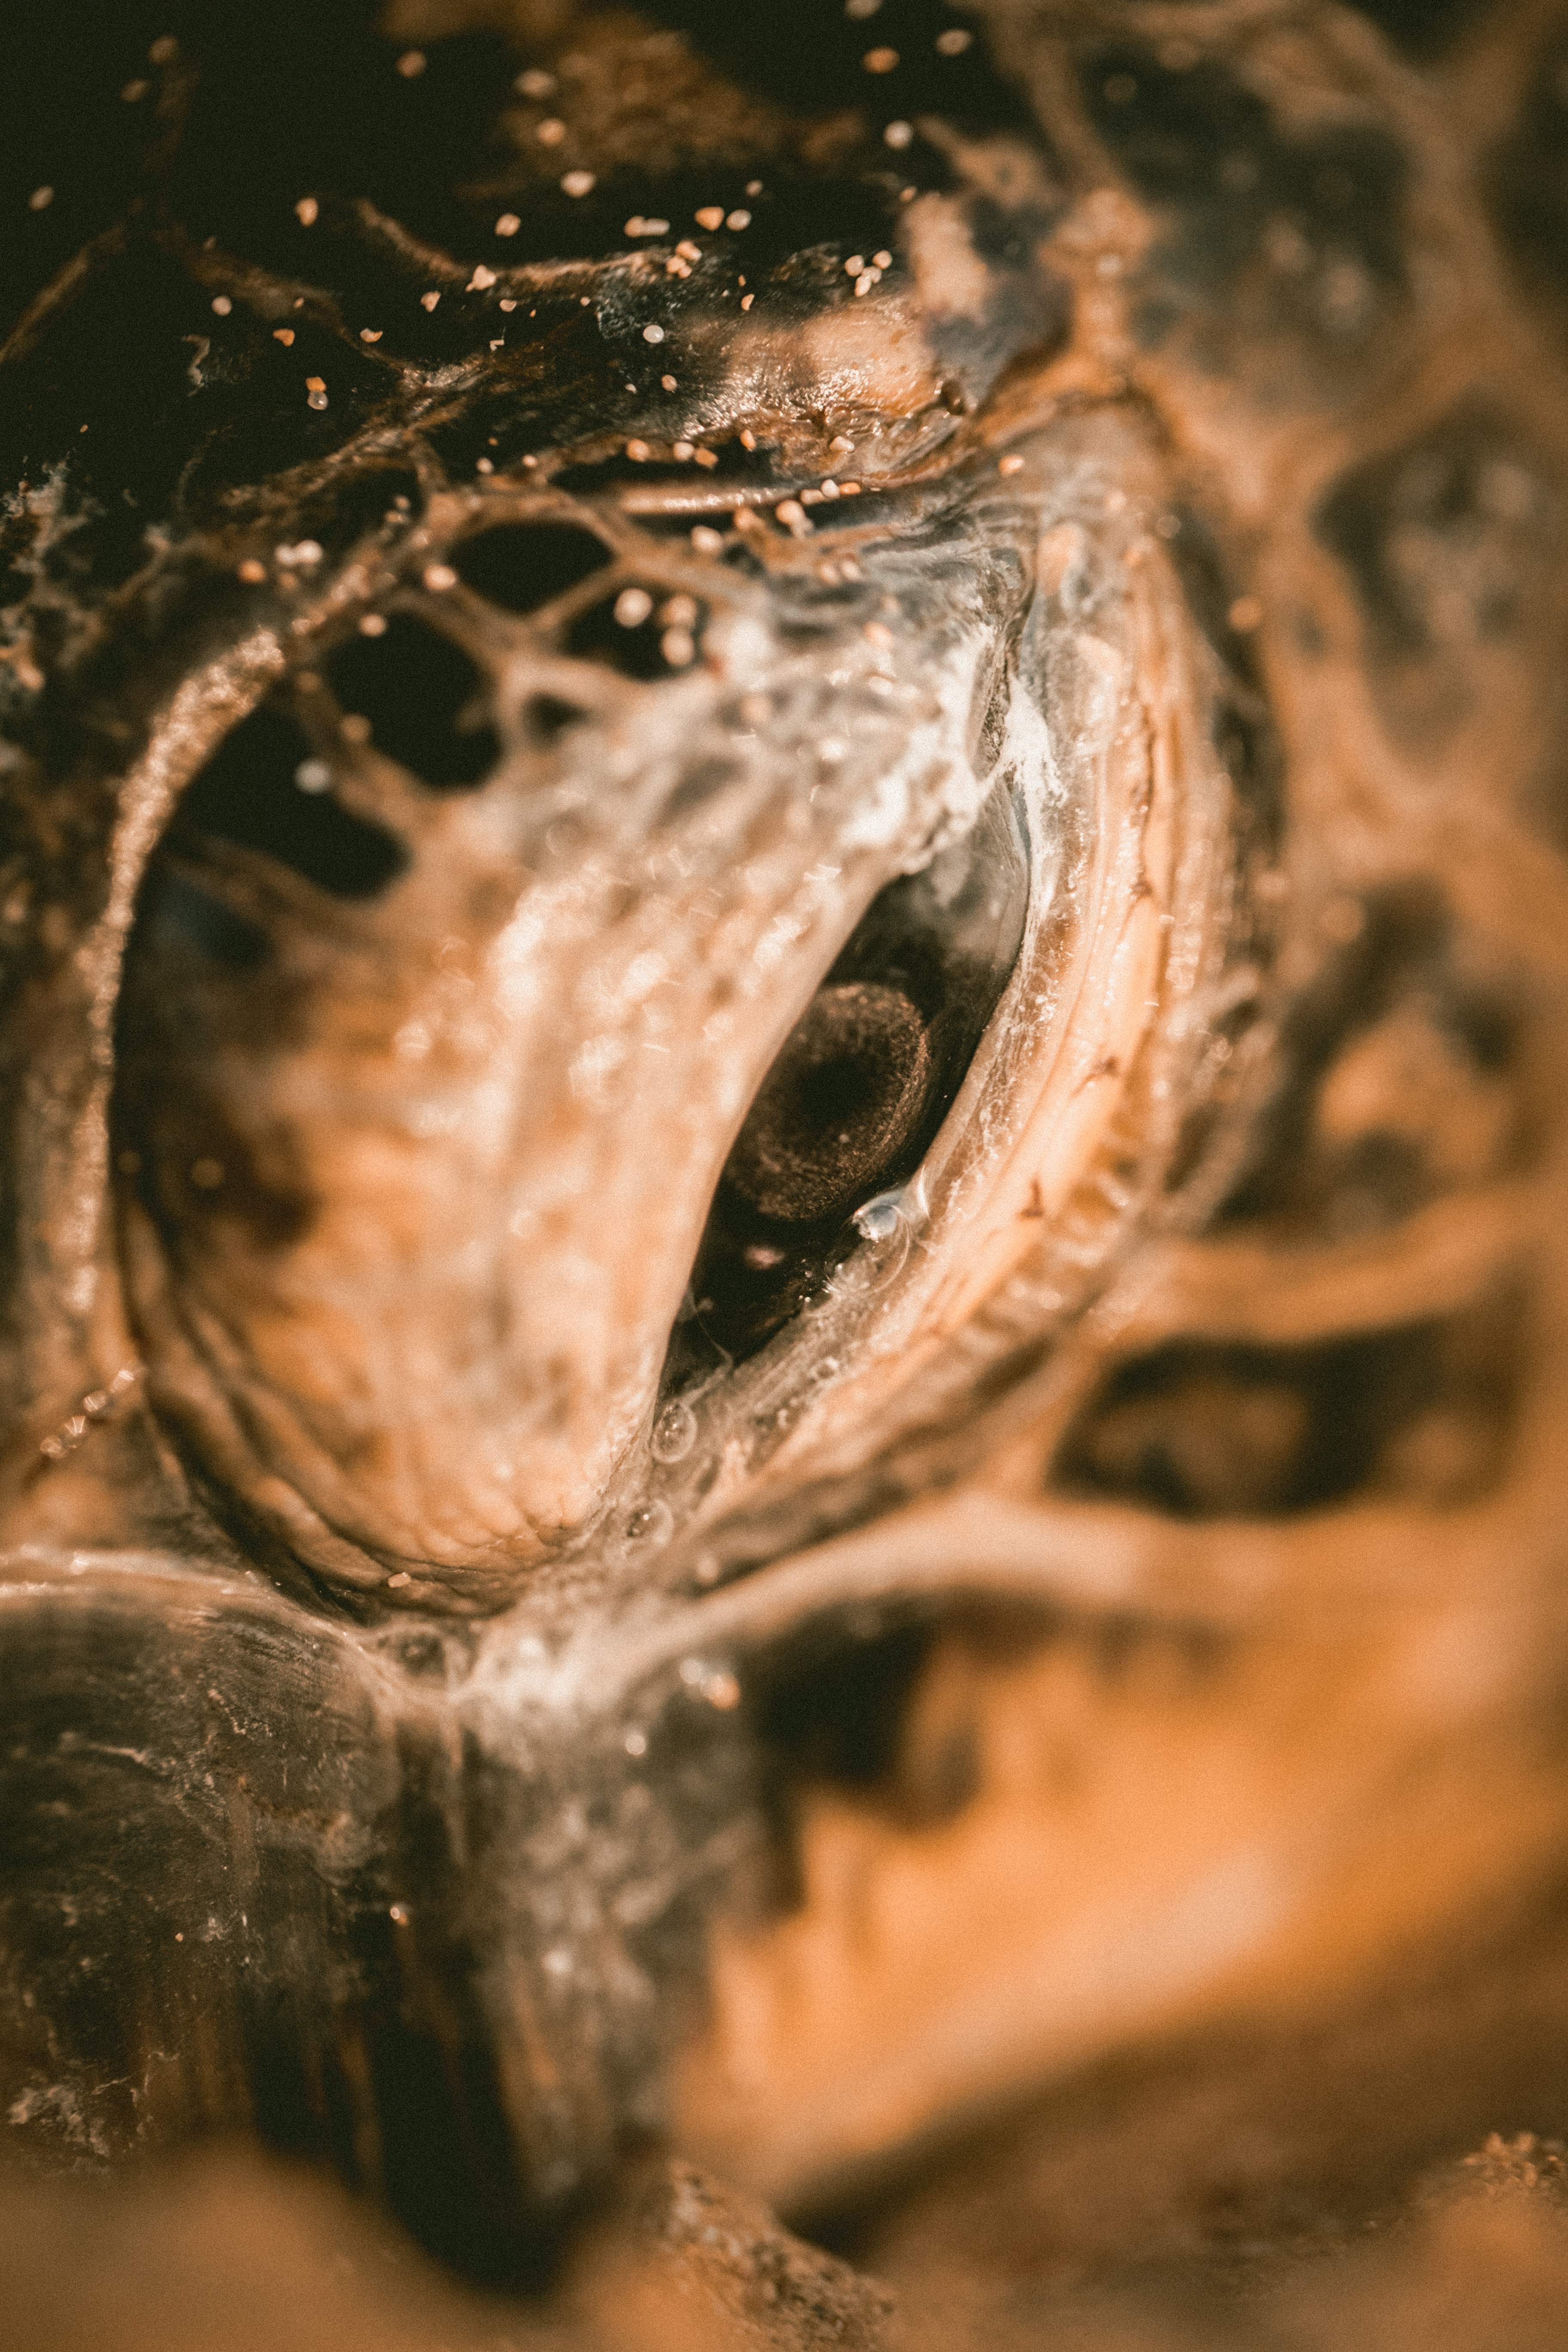
water, nature, branch, photography, leaf, reflection, close up, macro photography